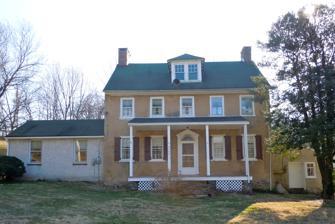
Building: Robert Wilson House
Country: United States of America
Year built: 1823
Historic house in Pennsylvania, United States United States historic place Robert Wilson House U.S. National Register of Historic Places Robert Wilson House, March 2011 Show map of Pennsylvania Show map of the United States Location Strasburg Road near Coatesville, East Fallowfield Township, Pennsylvania Coordinates 39°57′9″N 75°50′32″W / 39.95250°N 75.84222°W / 39.95250; -75.84222 Area 2 acres (0.81 ha) Built 1823 Architectural style Federal MPS Strasburg Road TR;East Fallowfield Township MRA NRHP reference No. 85002398 Added to NRHP September 18, 1985 Robert Wilson House is a historic home located in East Fallowfield Township , Chester County, Pennsylvania . It was built in 1823, and is a two-story, five-bay, stuccoed stone dwelling with a gable roof. The house has small wings on both sides. It features a formal entryway with pilasters and an elliptical fanlight.  It is representative of a Federal style farmhouse. It was added to the National Register of Historic Places in 1985. References